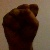
The image shows a hand gesture representing the letter 'S' in Indian Sign Language.